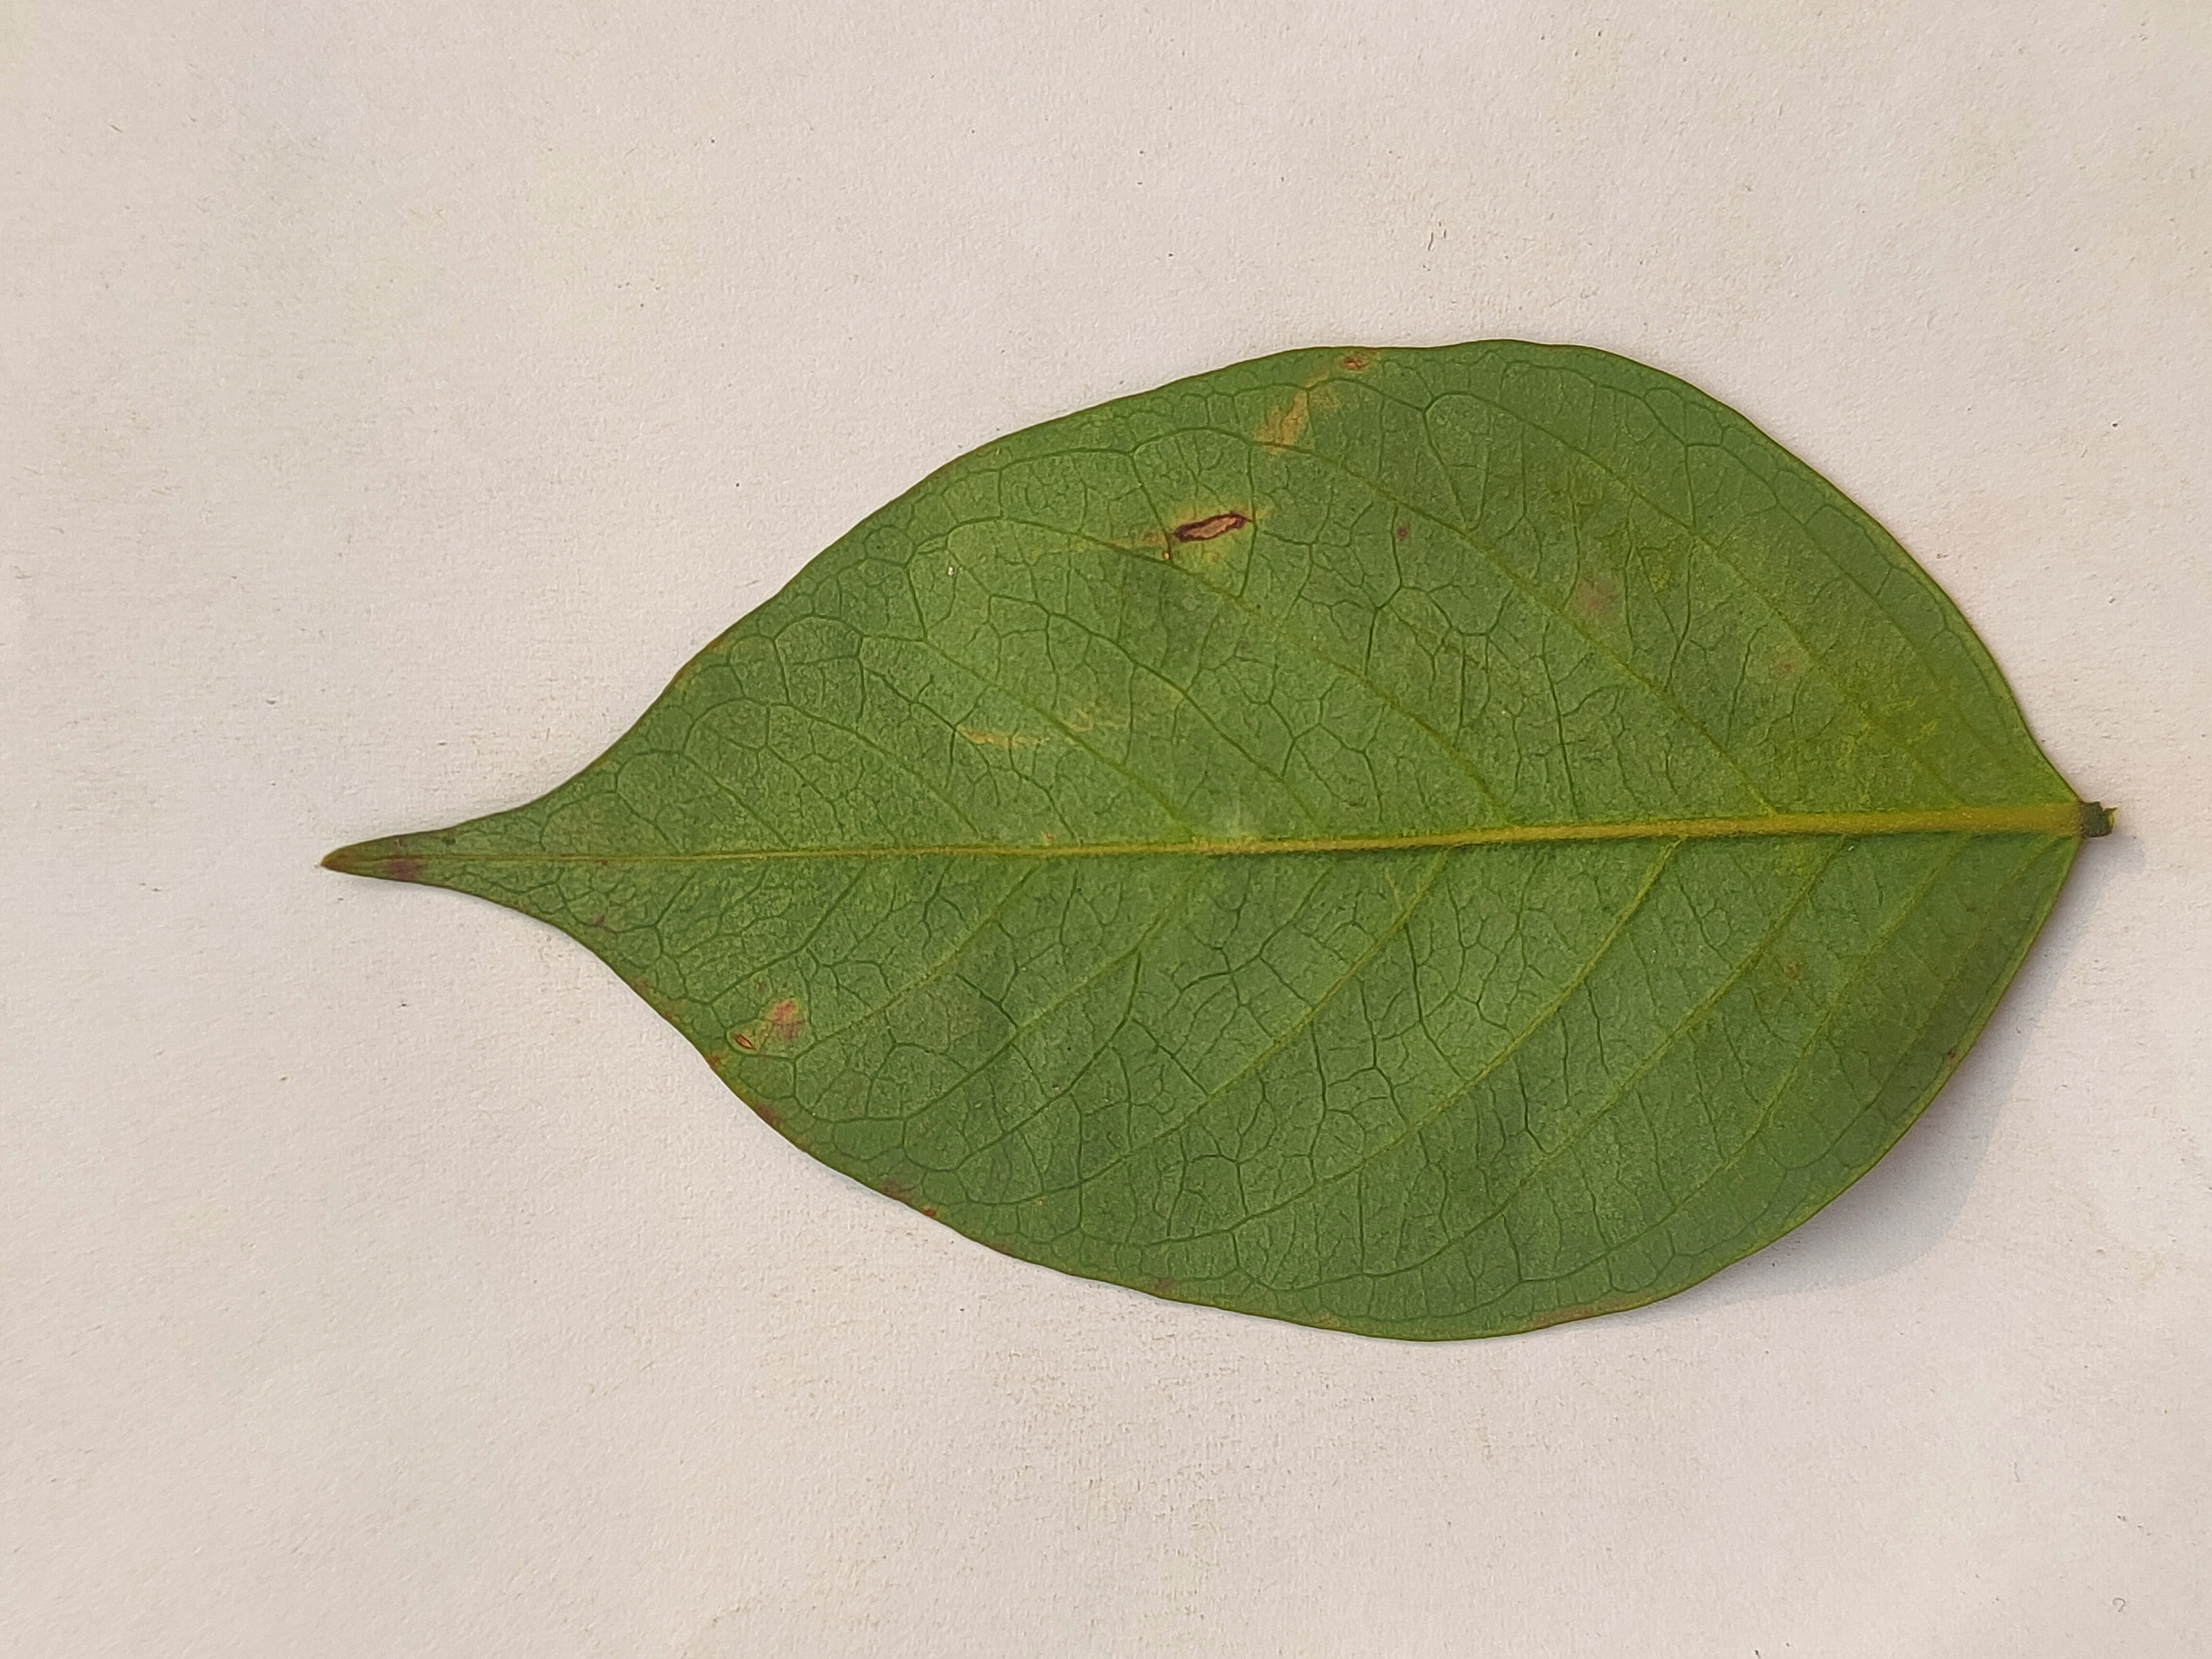
Leaf variety: Star Fruit